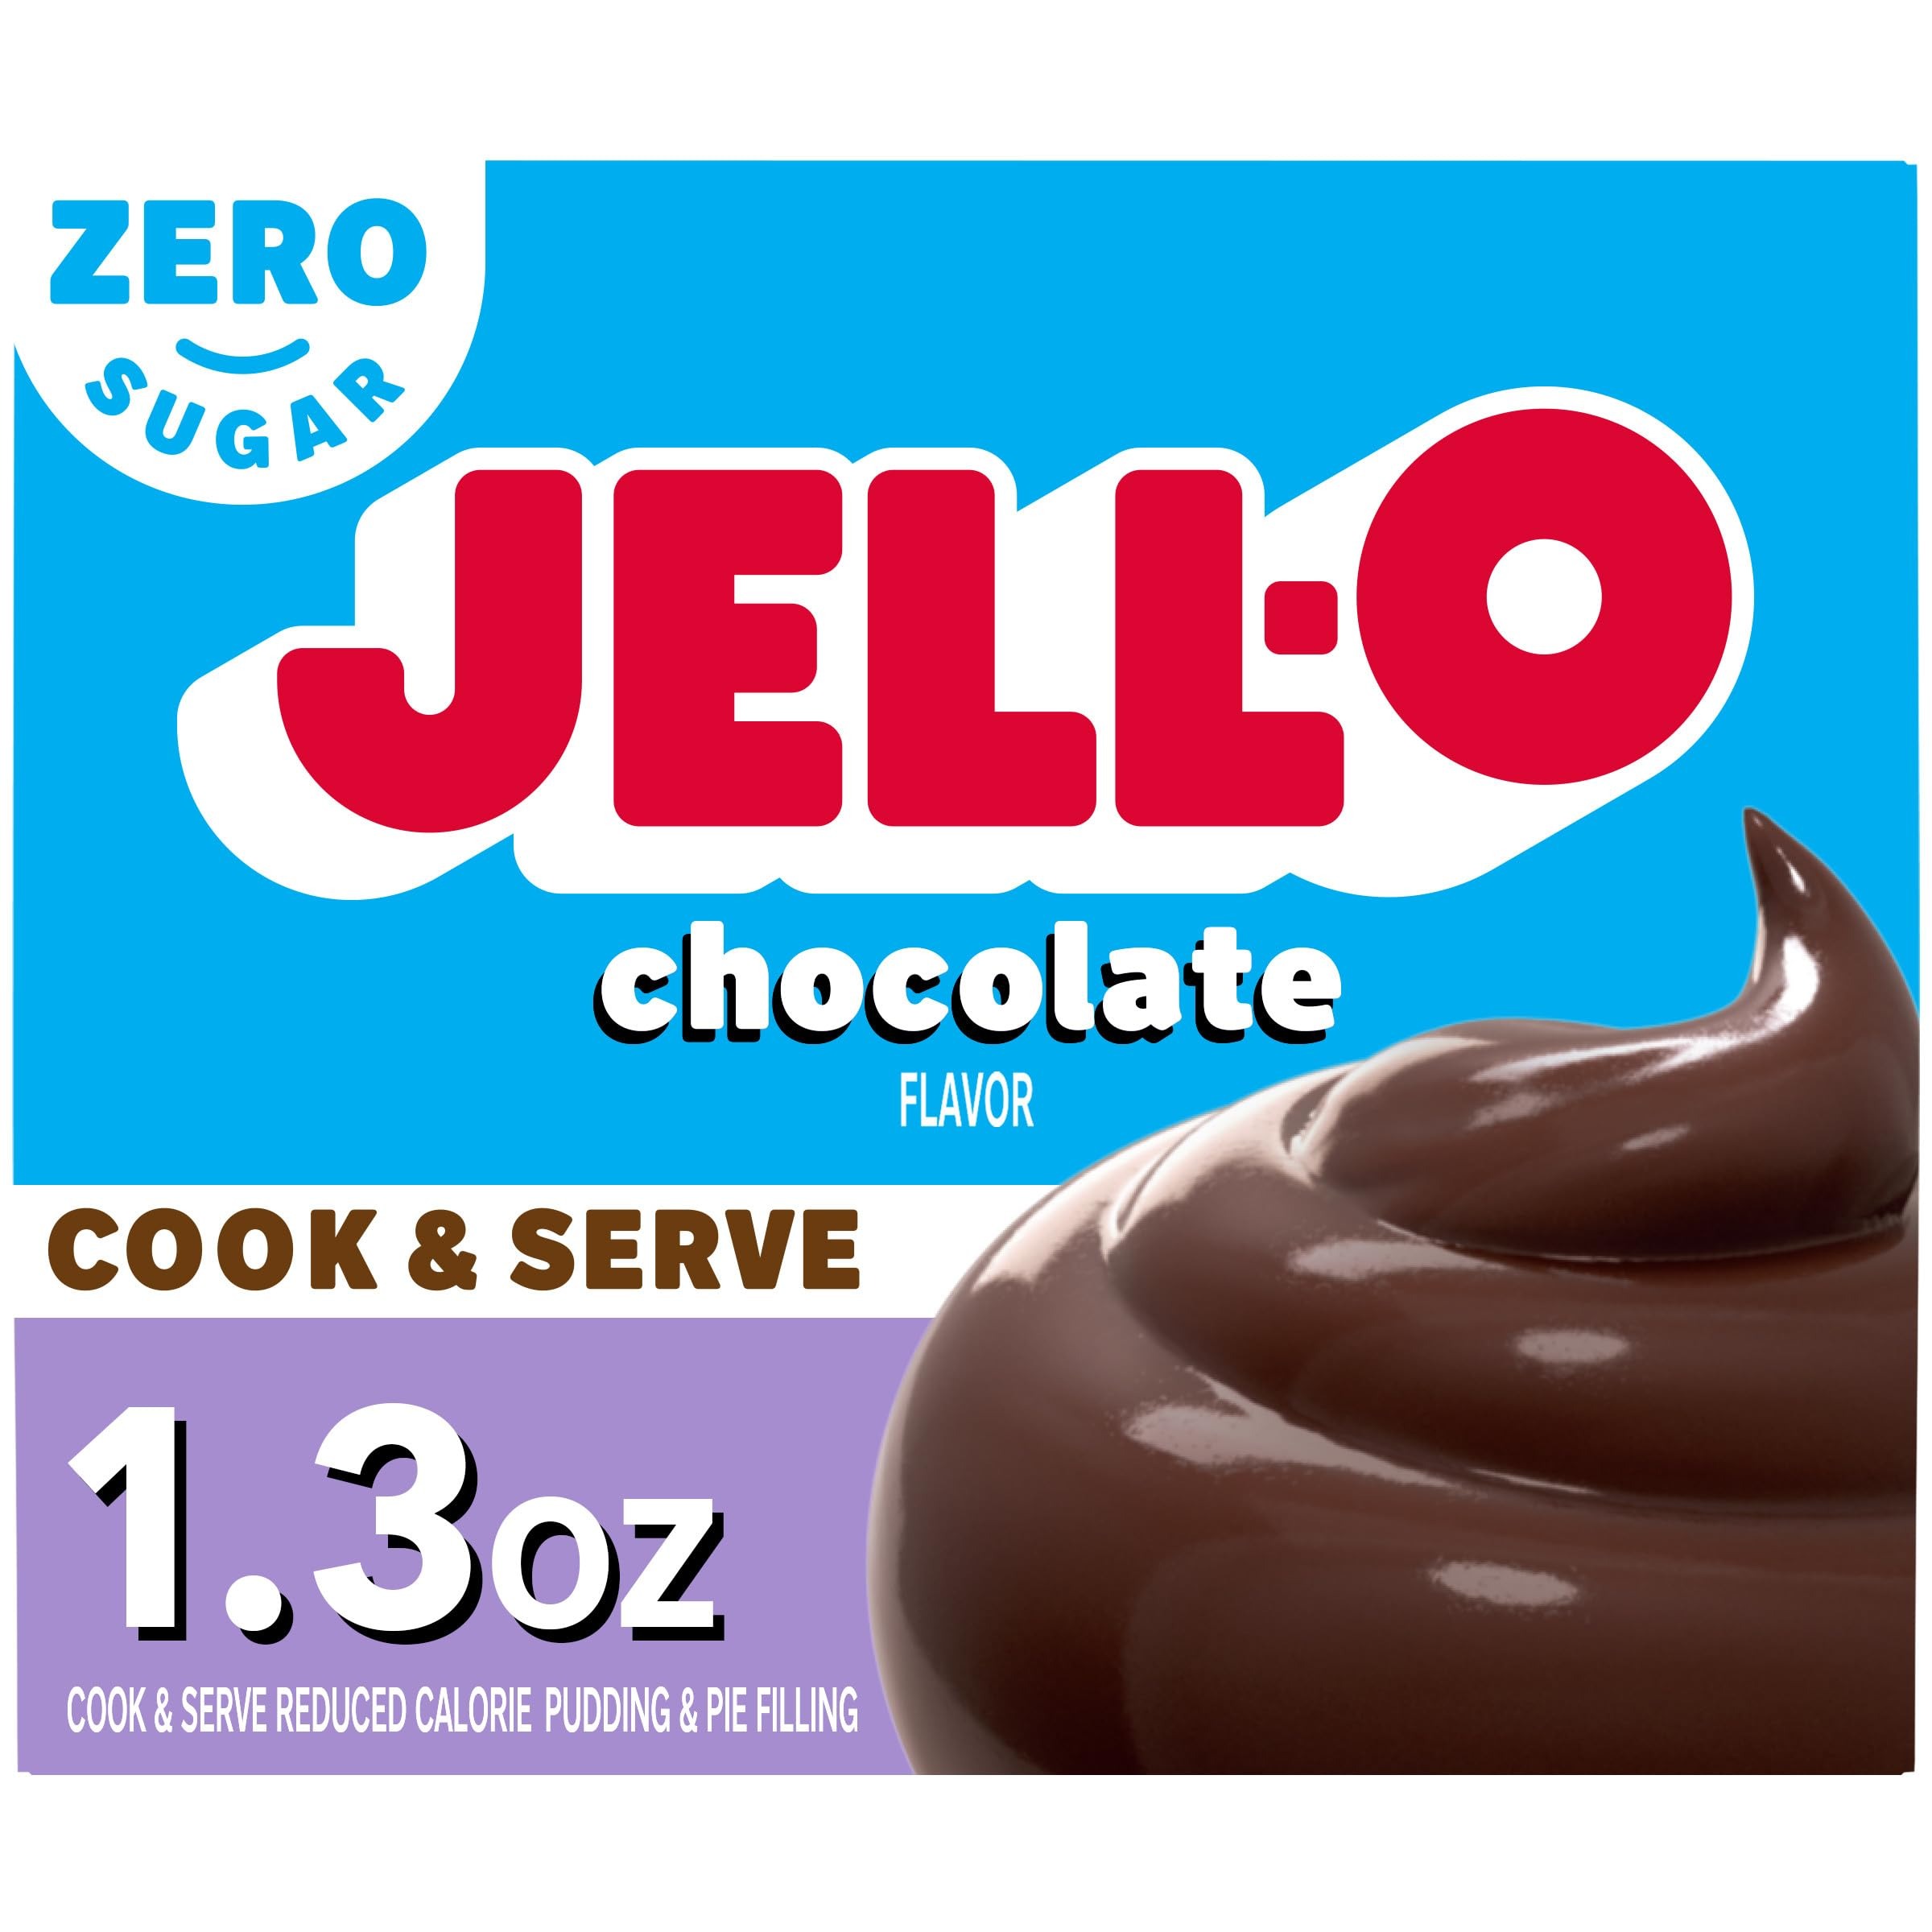
Item Name: Jell-O Chocolate Flavor Zero Sugar Cook & Serve Reduced Calorie Pudding & Pie Filling Mix, 1.3 oz Box
Bullet Point 1: One 1.3 oz box of Jell-O Zero Sugar Chocolate Flavor Cook & Serve Reduced Calorie Pudding Mix & Pie Filling
Bullet Point 2: Jell-O Zero Sugar Chocolate Flavor Pudding Mix is a sweet treat on its own as well as a perfect ingredient for zero sugar dessert recipes
Bullet Point 3: Contains 2/3 fewer calories than regular Jell-O Cook & Serve Chocolate Pudding; as packaged, this product contains 30 calories, regular product contains 90 calories
Bullet Point 4: Stir mix into 2 cups cold fat-free milk in medium saucepan, bring to a boil on medium heat while stirring constantly, then serve warm or chilled
Bullet Point 5: Each chocolate flavor pudding mix is individually packaged in a sealed pouch for freshness
Value: 1.3
Unit: Ounce

Price: 1.985